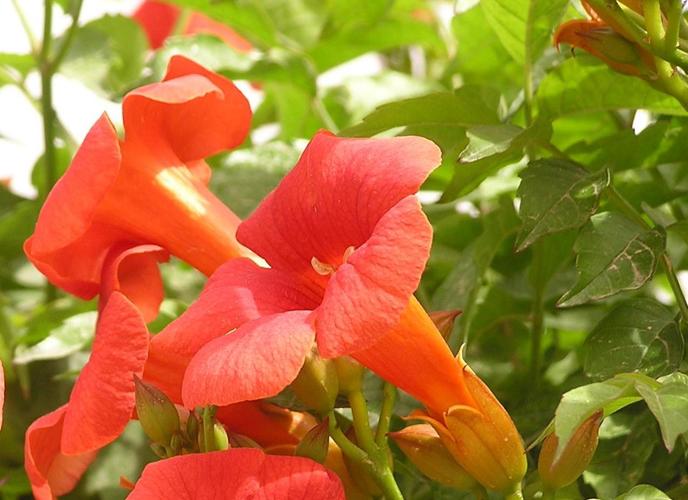
Label: trumpet creeper